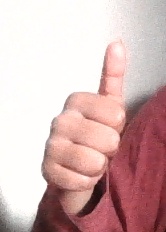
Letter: aleff